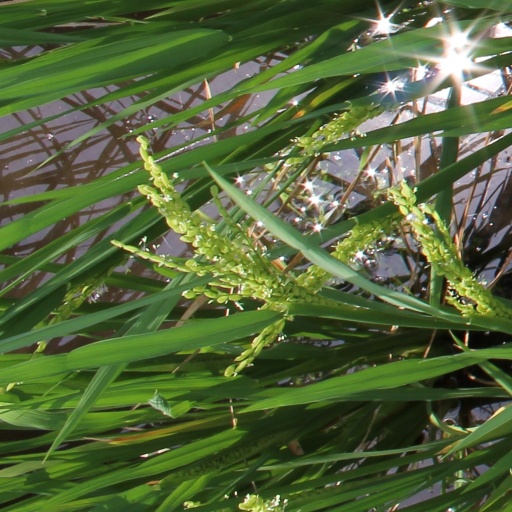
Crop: rice